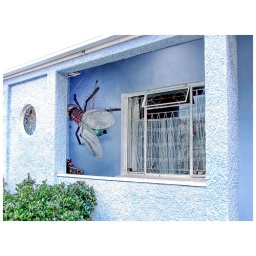
passed by a house - saw this fly - found out it's the home of a local sculptor - graham JONES.....